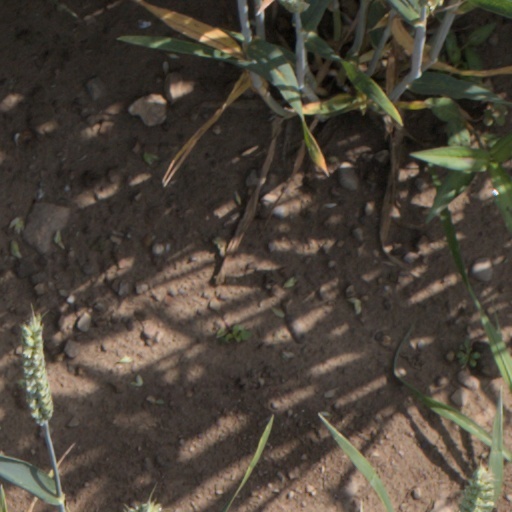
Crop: wheat